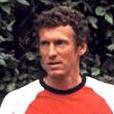
Age: 38